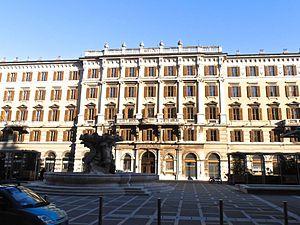
Le Palazzo delle Ferrovie dello Stato est un monumental palais éclectique du XIXe siècle situé à Trieste. Le palais se trouve au centre de la ville, sur la Piazza Vittorio Veneto, mais également accessible depuis les rues Milano, Galatti et Filzi. Le bâtiment se compose de cinq étages hors sol.